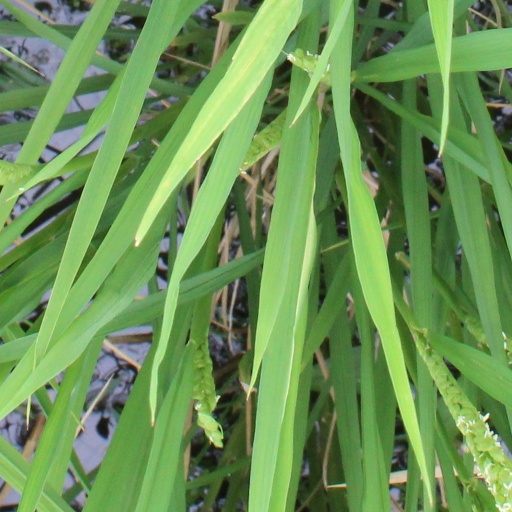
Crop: rice